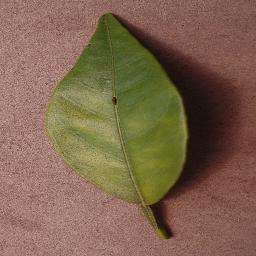
Label: Orange___Haunglongbing_(Citrus_greening)